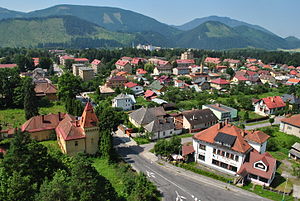
Liptovský Hrádok
Liptovský Hrádok er en by i det nordlige Slovakiet. Byen ligger i regionen Žilina, ved bredden af floden Váh. Den ligger kun 300 kilometer fra den slovakiske hovedstad Bratislava. Byen har et areal på 18,32 km² og en befolkning på 7.528 indbyggere.